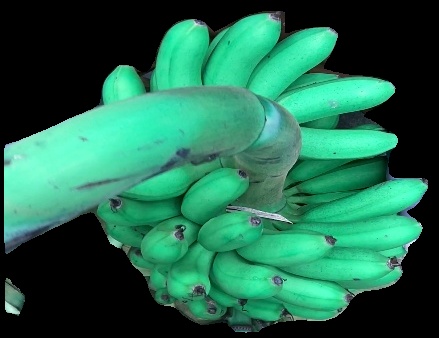
Variety: rasbale
Grade: grade1